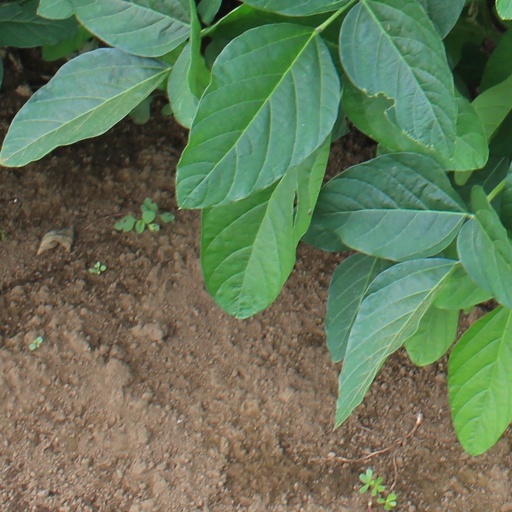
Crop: soybean